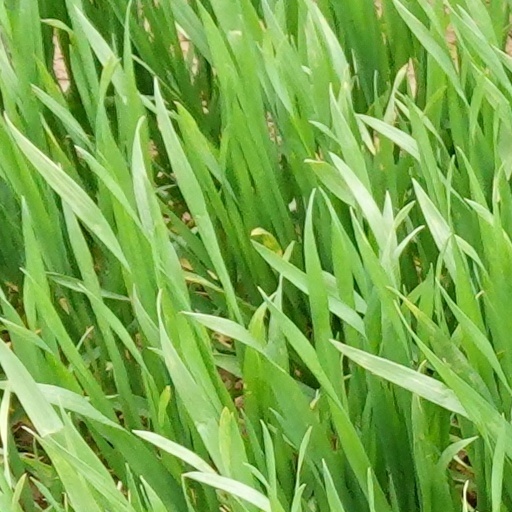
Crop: wheat